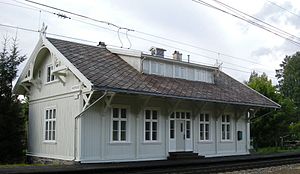
Matrand Station
Matrand Station er en tidligere jernbanestation, der ligger i Matrand i Eidskog kommune på Kongsvingerbanen i Norge.